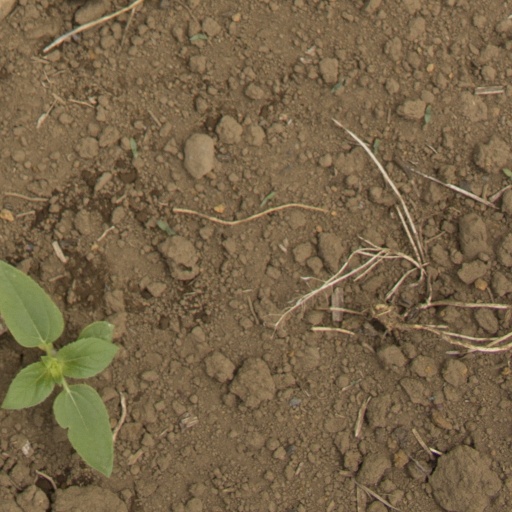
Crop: Jerusalem artichoke